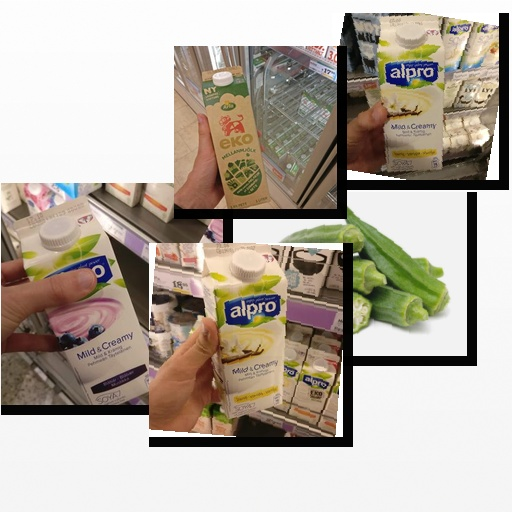
Food items: okra, milk, vanilla_soy_yogurt, vanilla_soyghurt, soyghurt